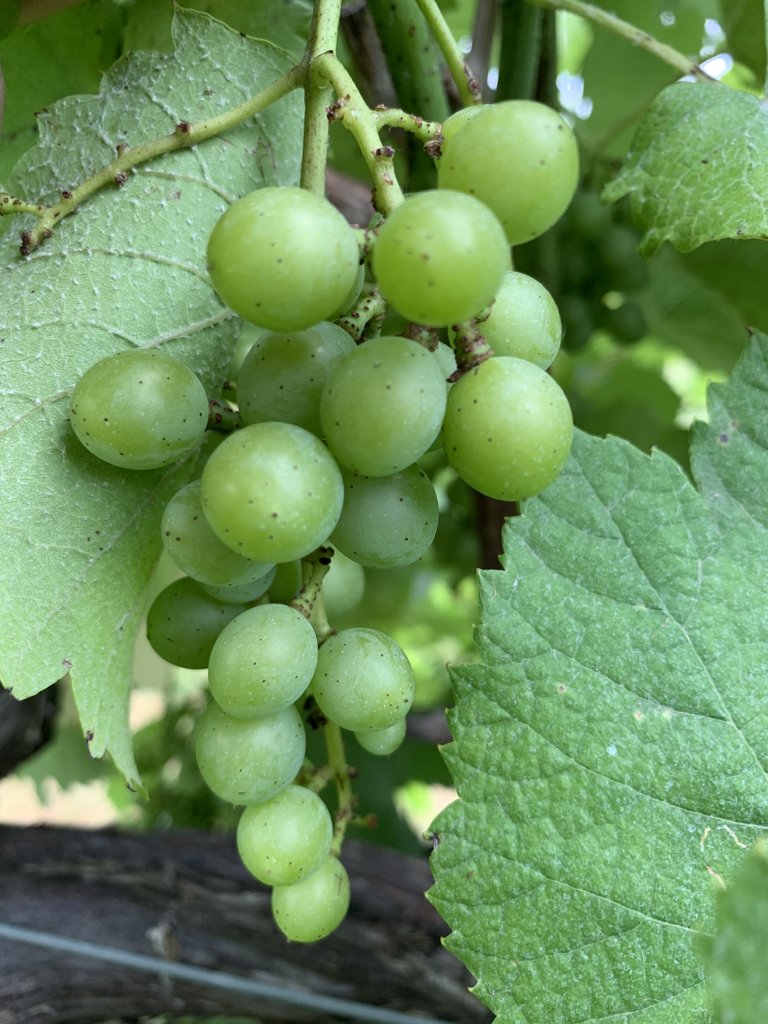
Berries visible: 21
Grape clusters: 1